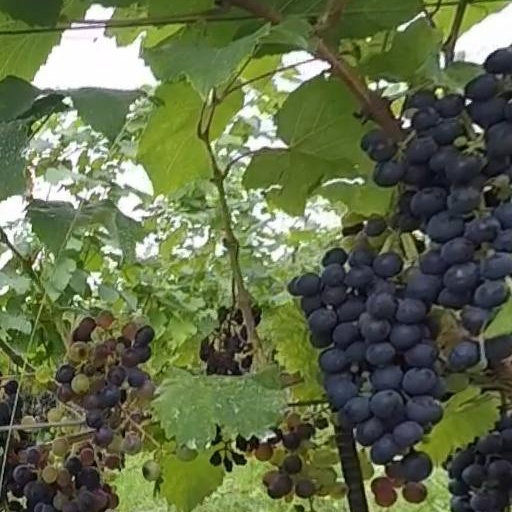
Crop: grape